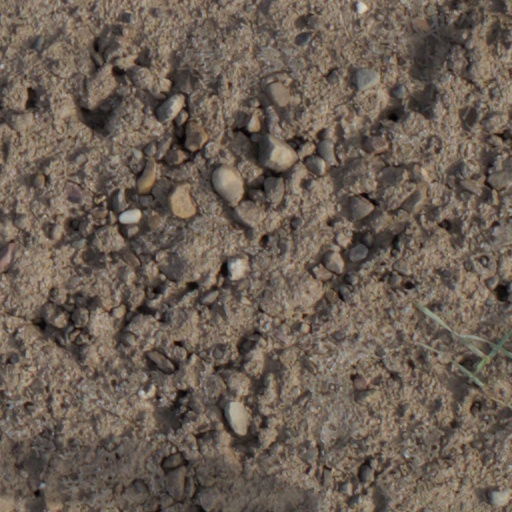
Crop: wheat